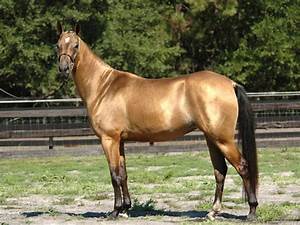
Label: cavallo